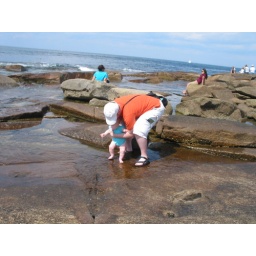
Daddy carefully putting Ellie's feet in the cold ocean water